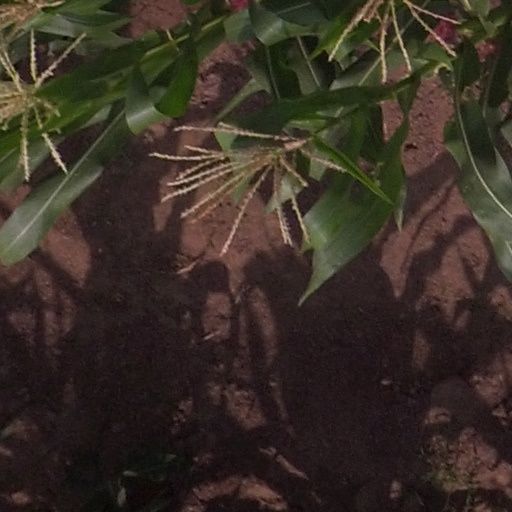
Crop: maize; corn